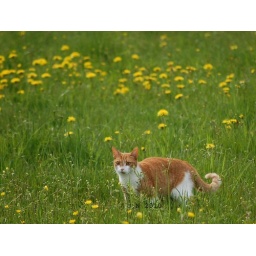
We miss green grass under our paws and feet